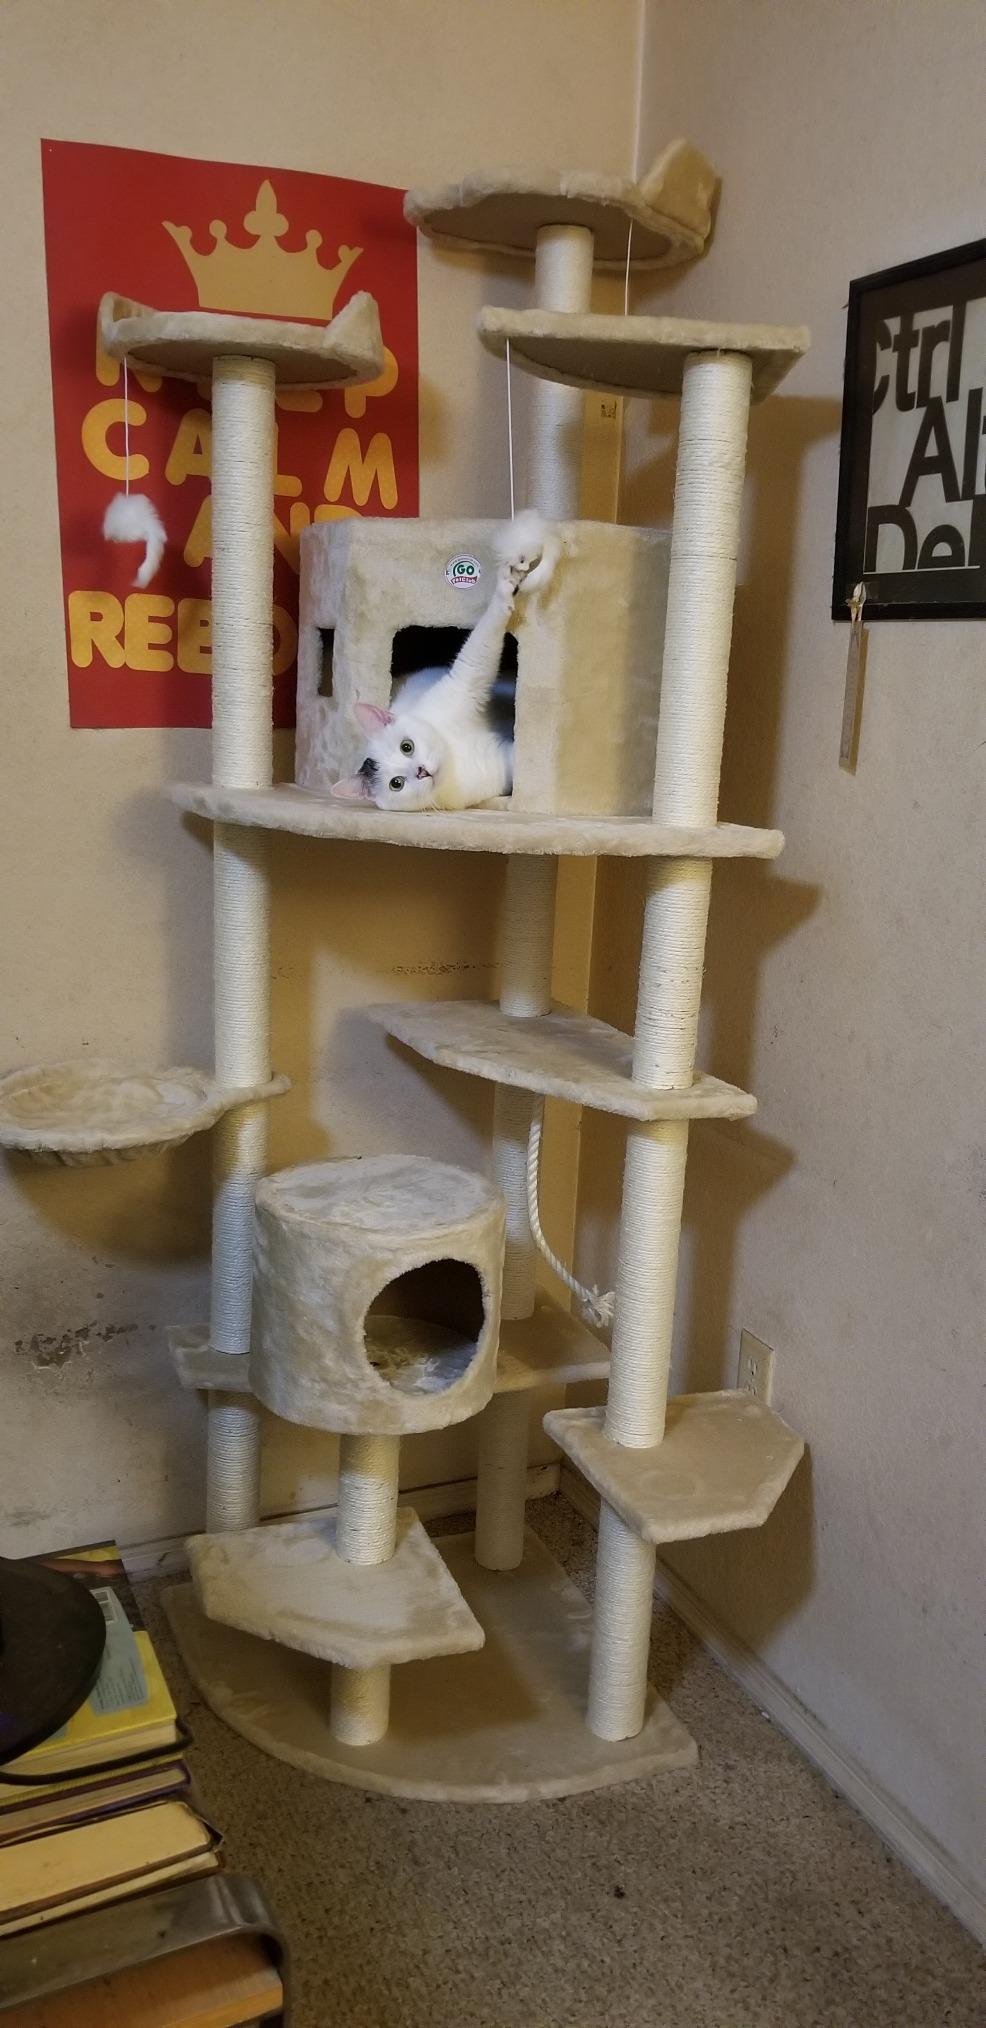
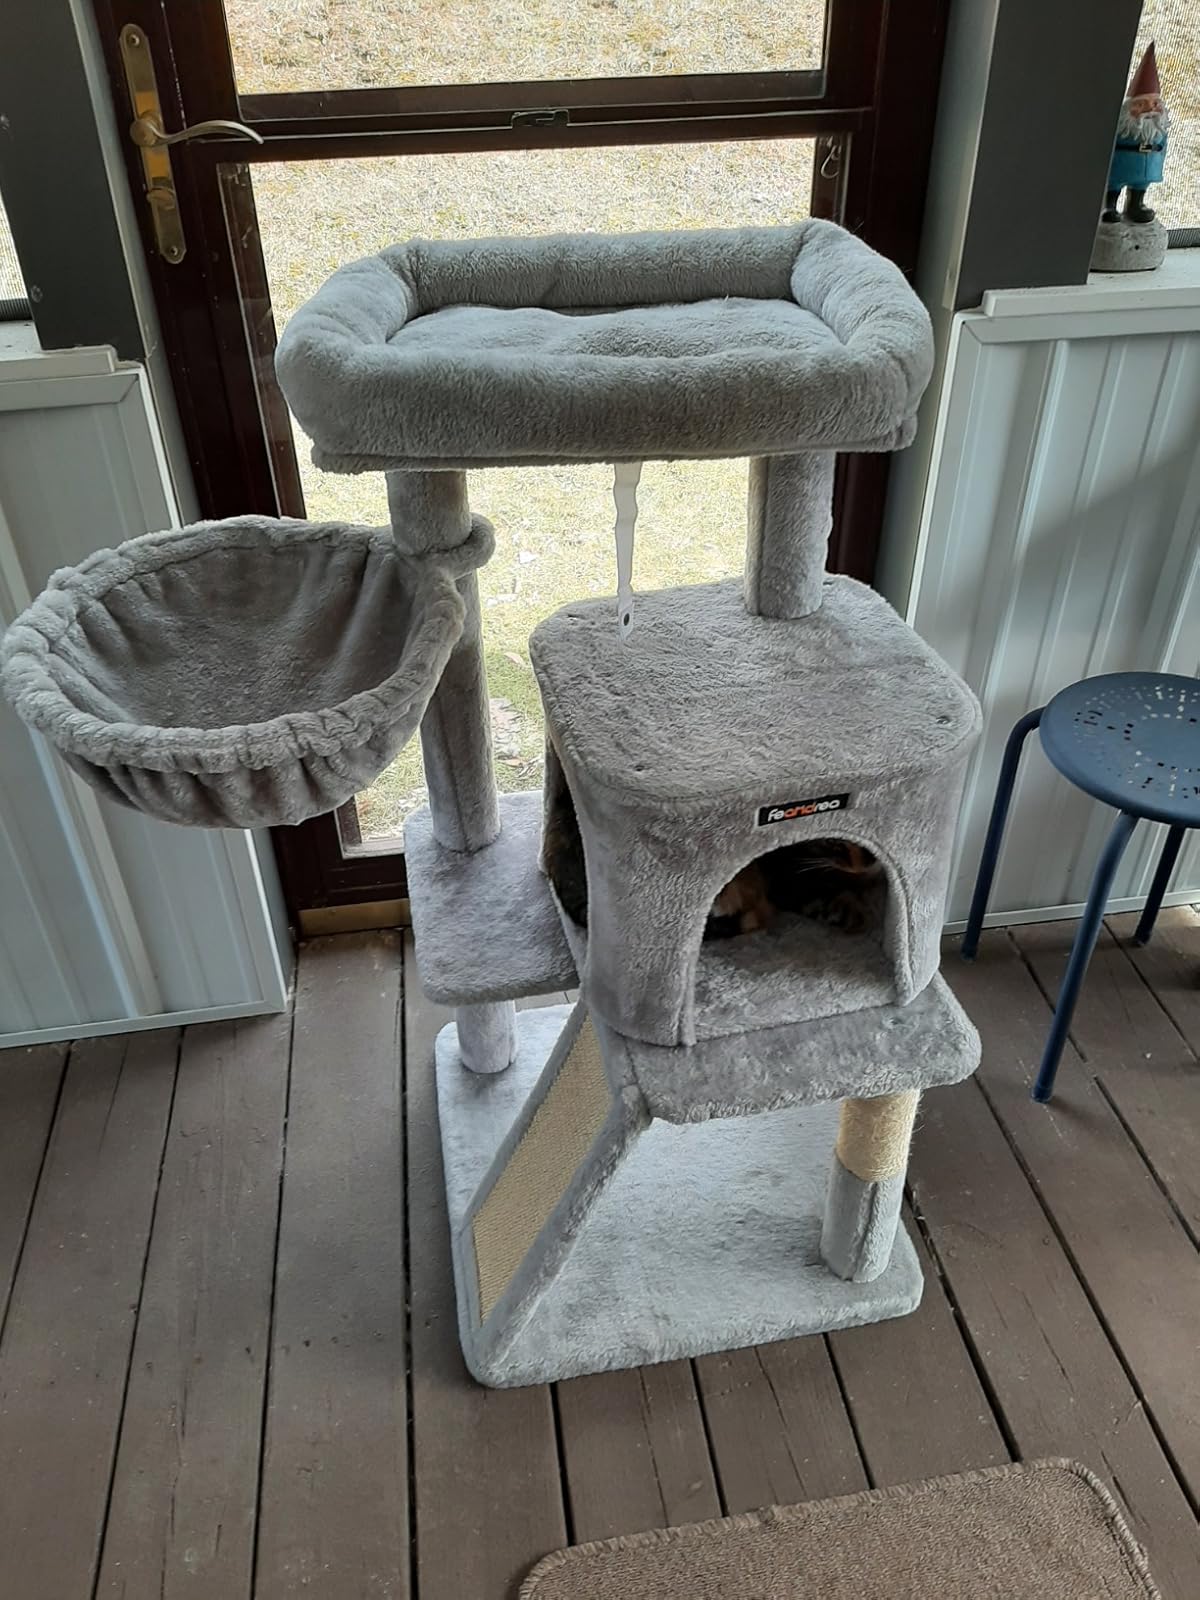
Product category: items_cat tree
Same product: no